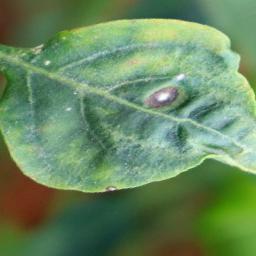
Label: cercospora